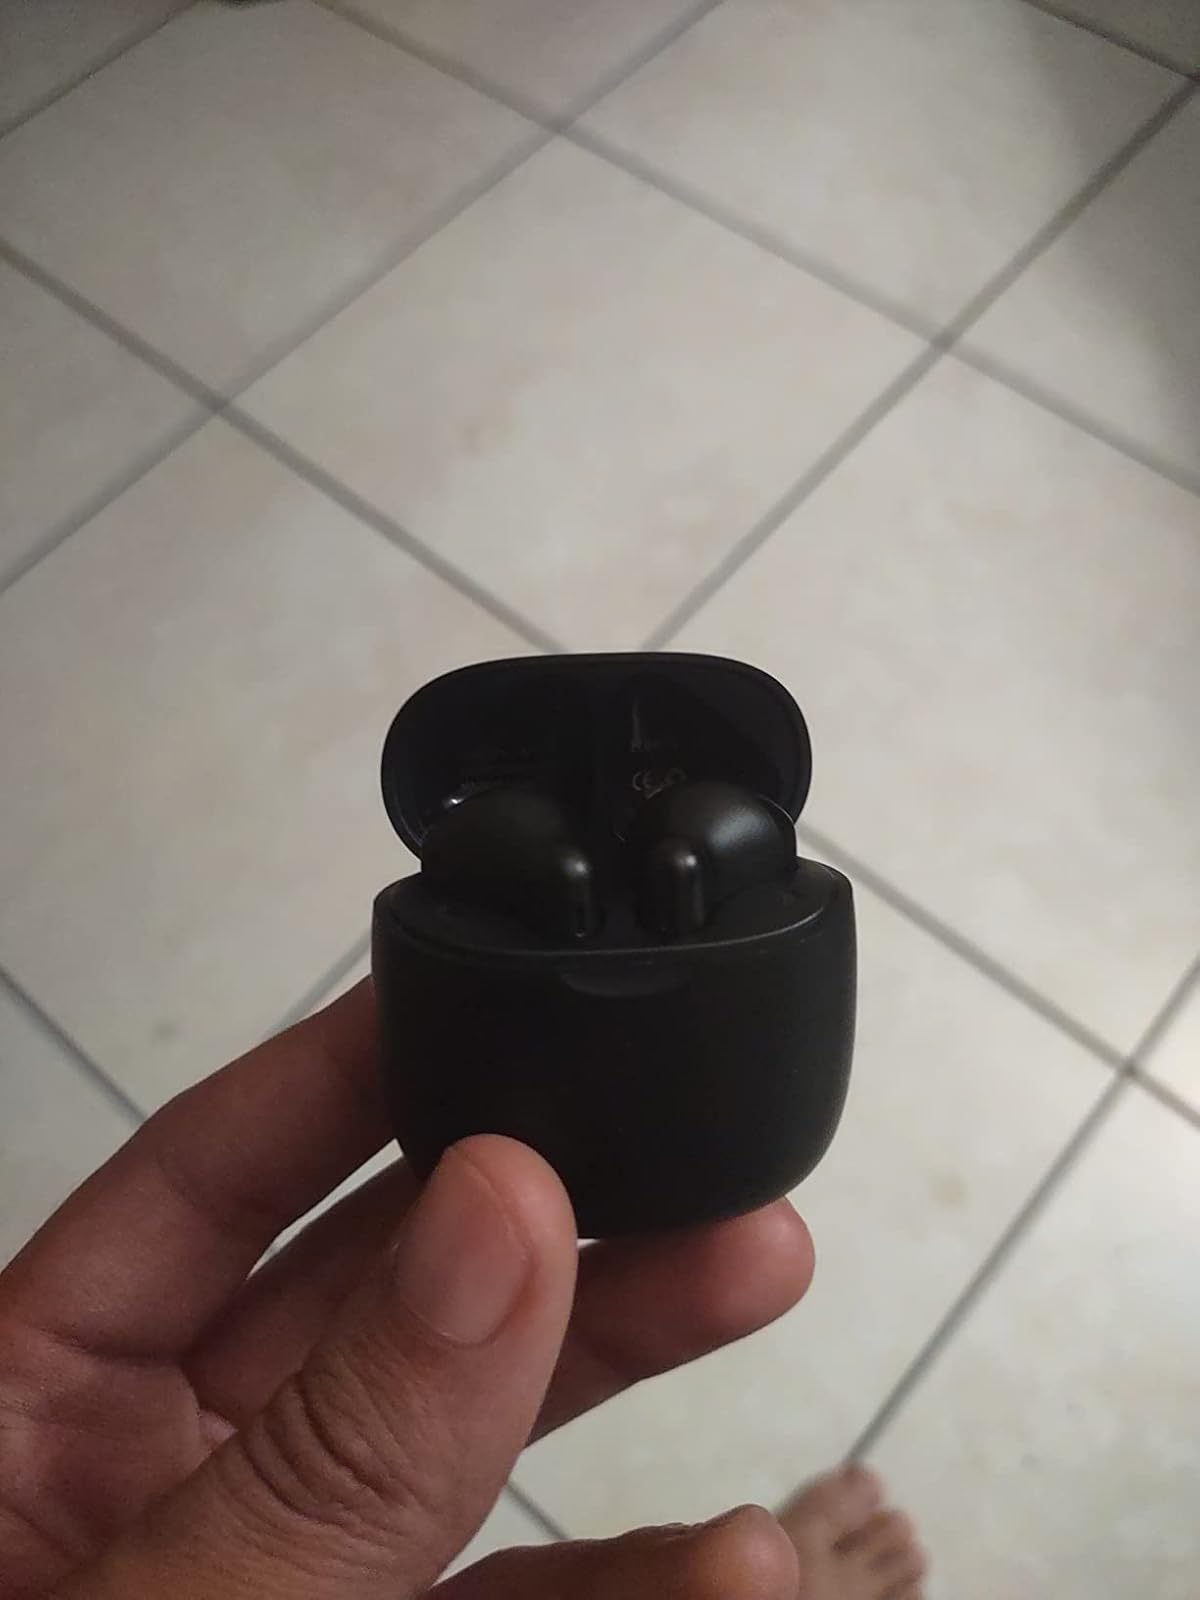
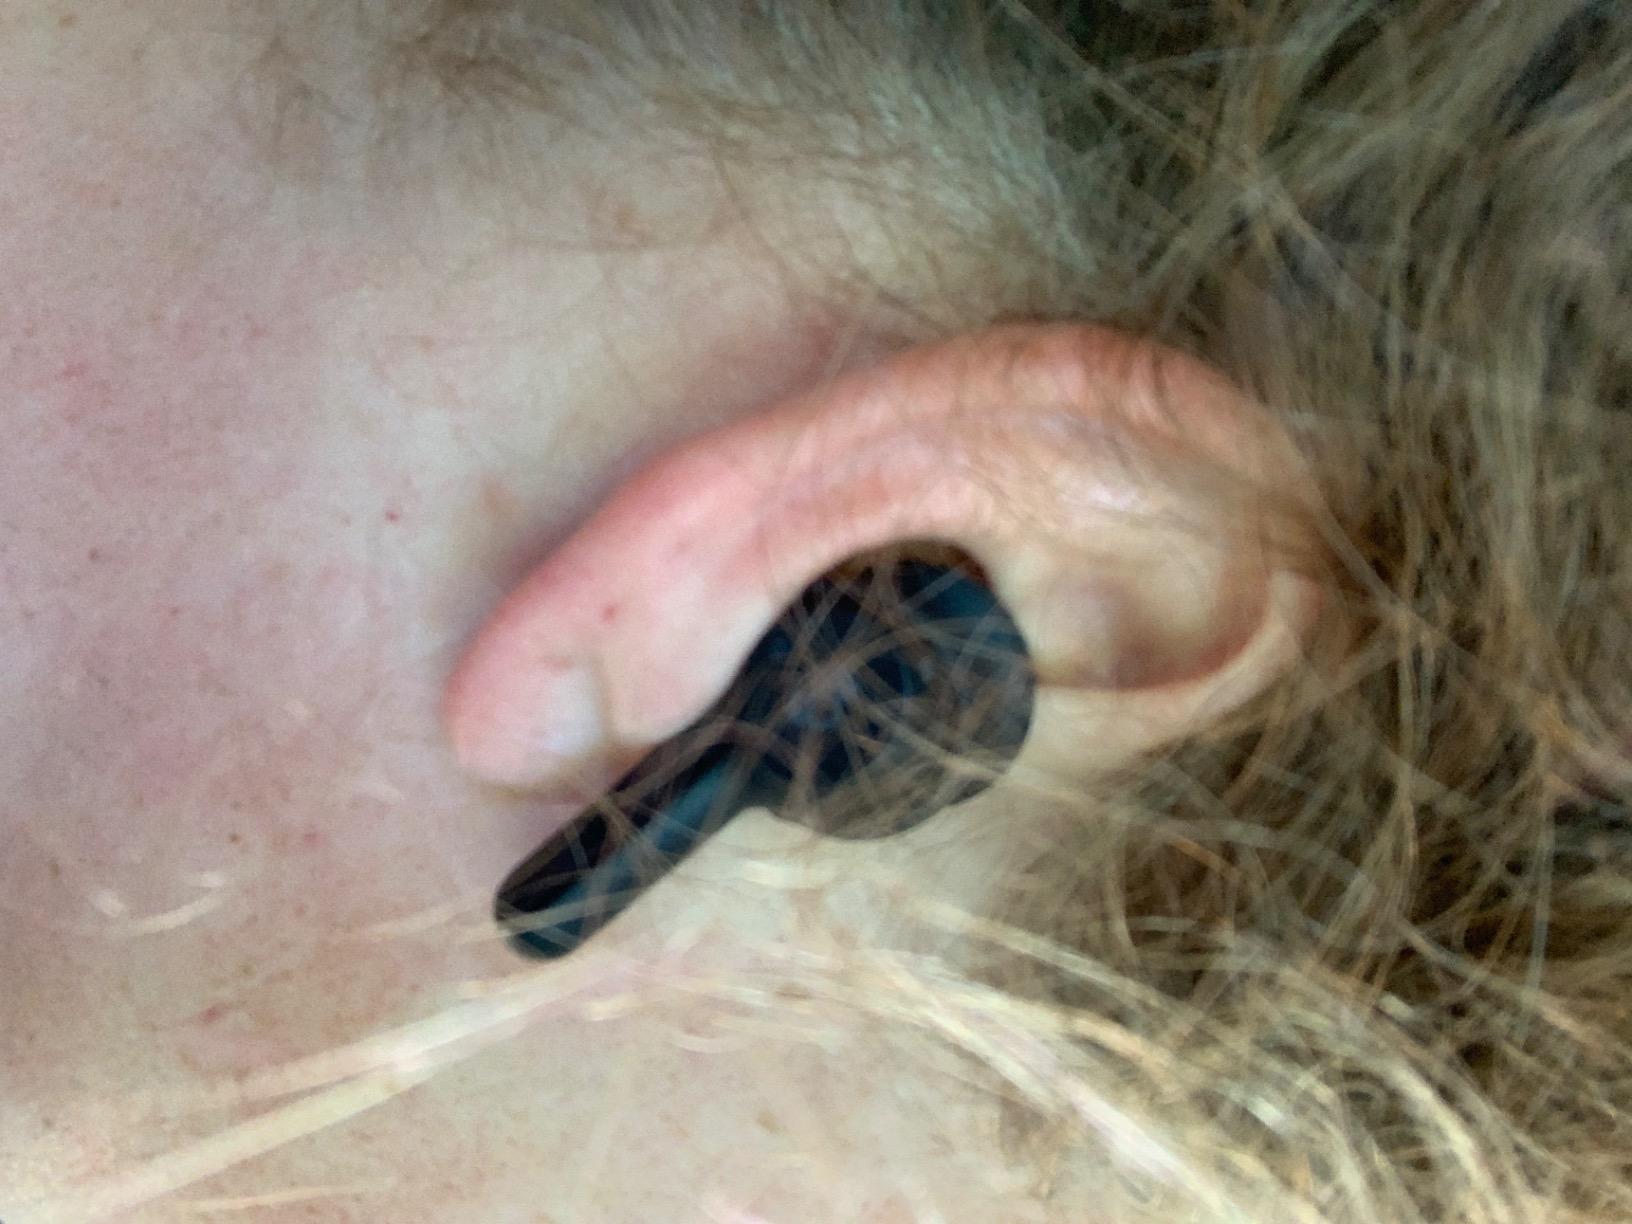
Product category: earbuds
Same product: no